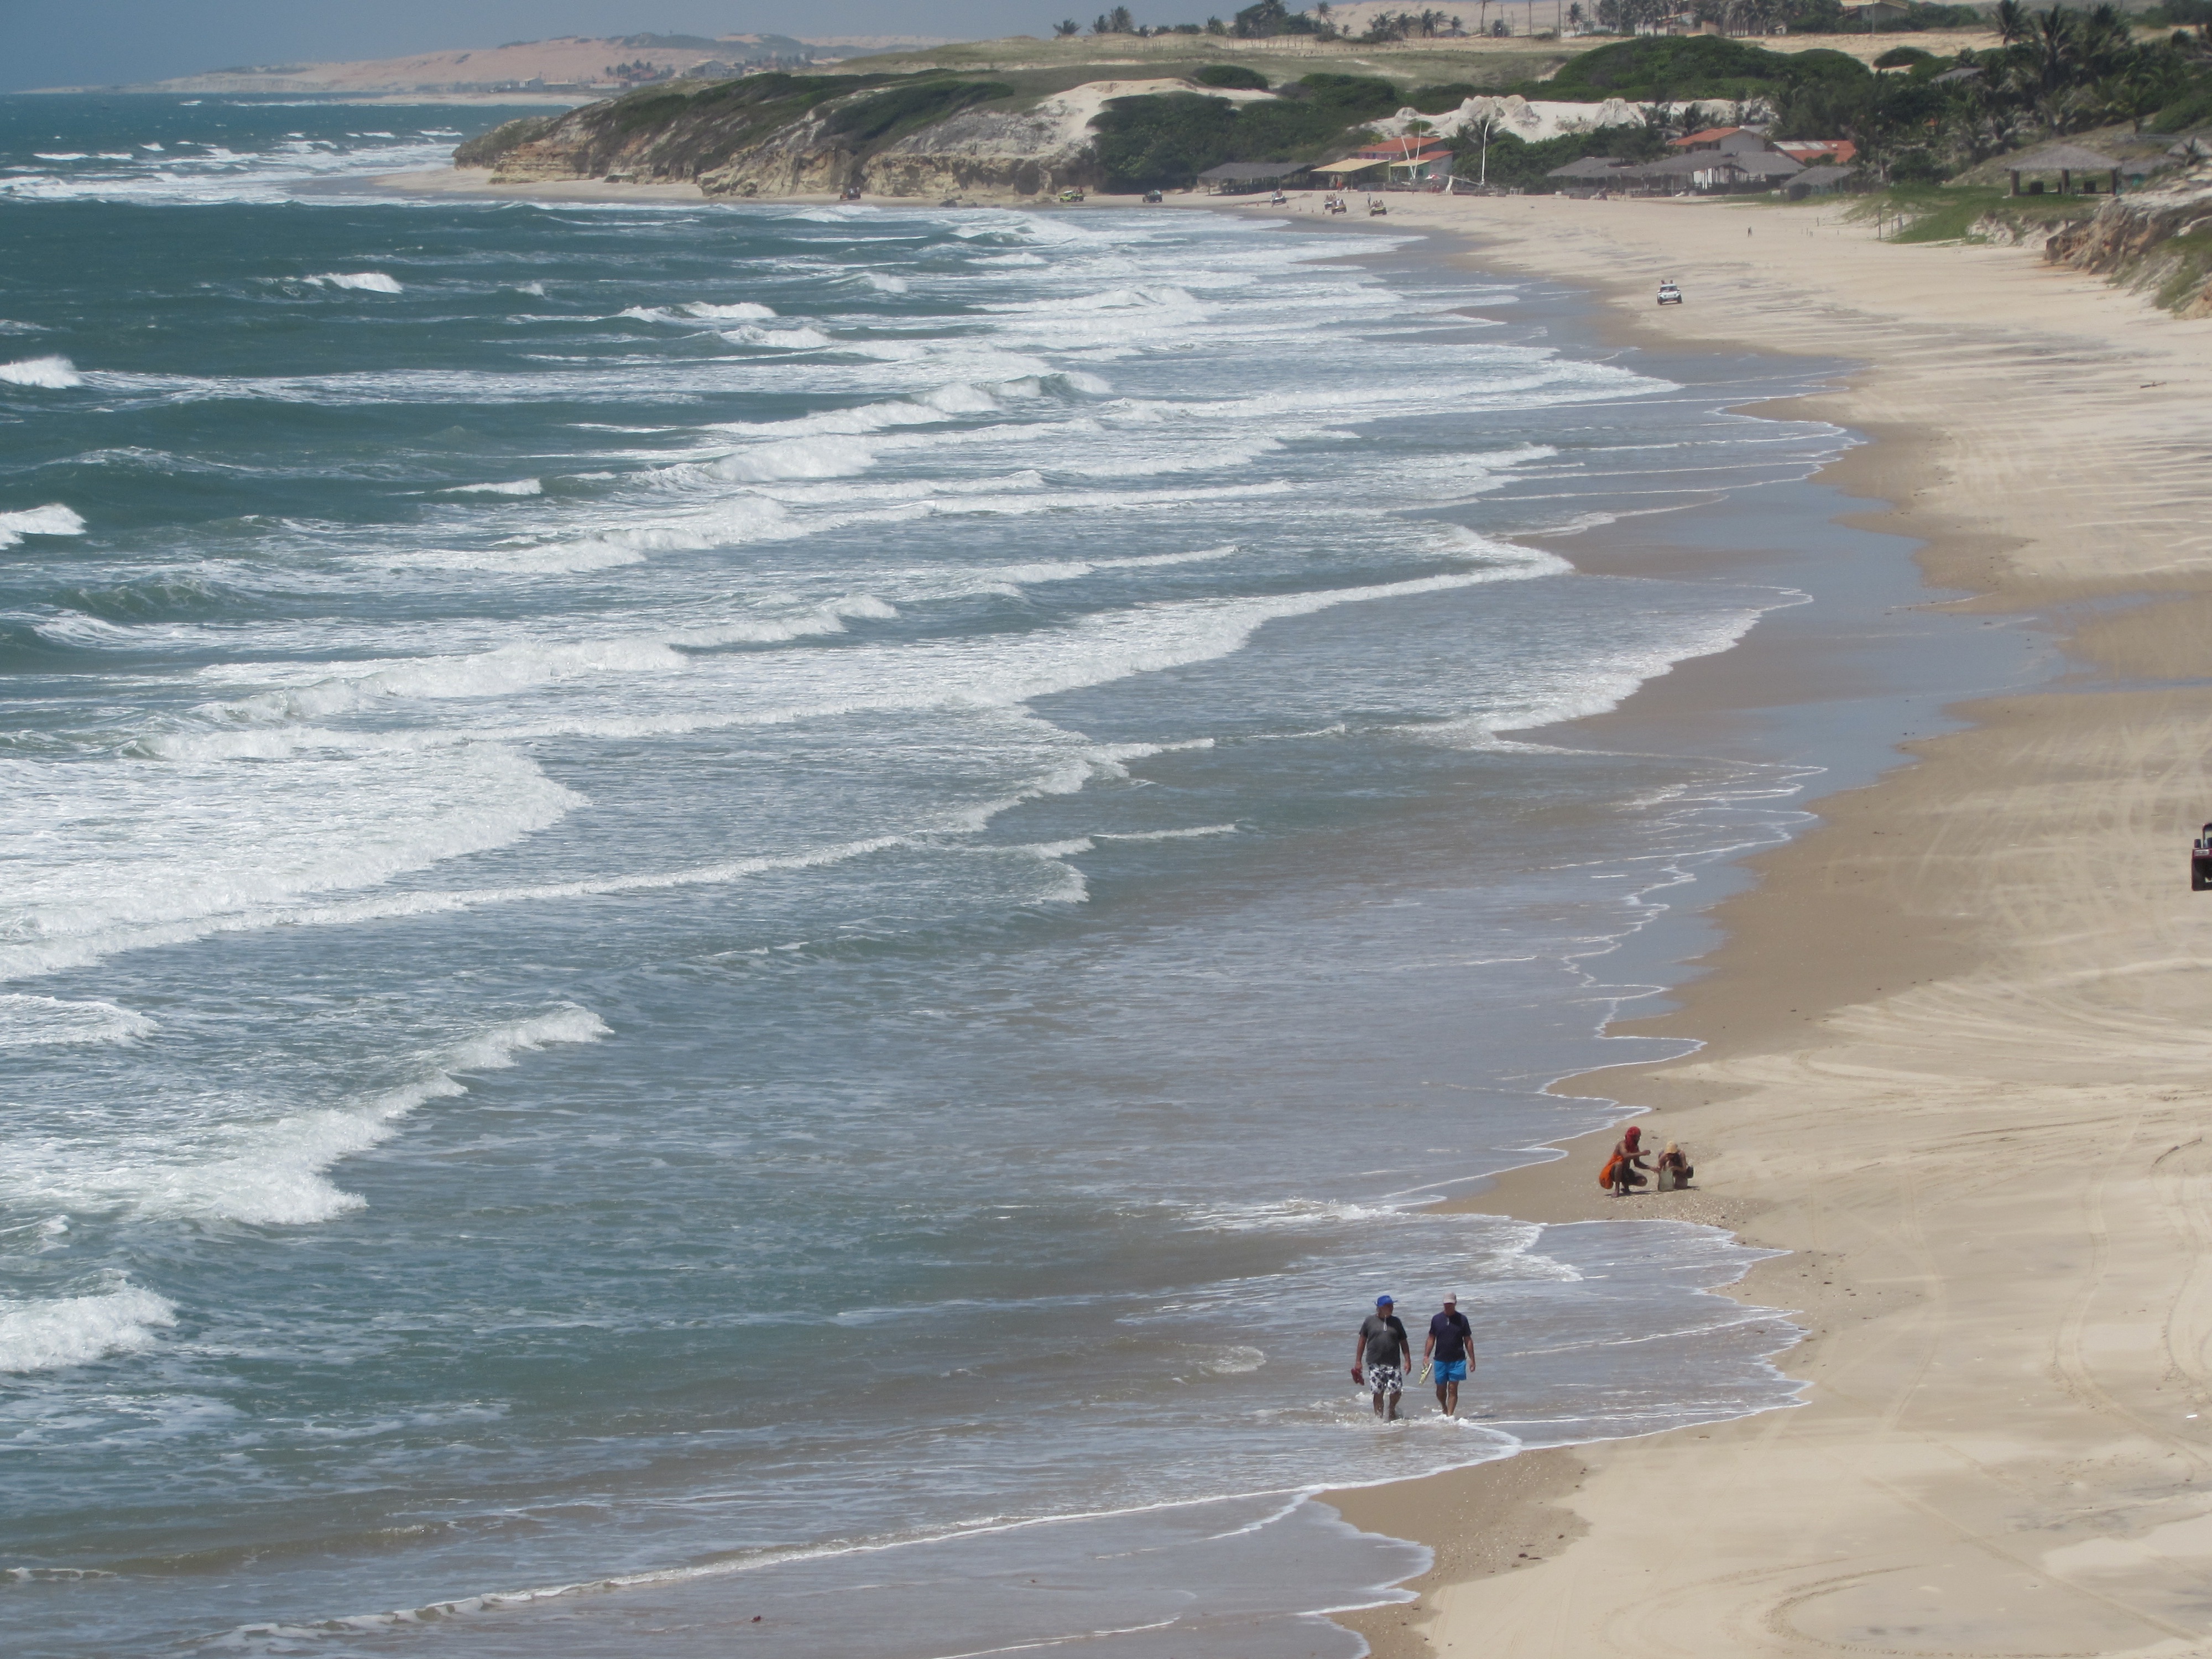
beach, landscape, sea, coast, nature, sand, ocean, shore, wave, vacation, cliff, bay, tourism, body of water, holidays, mar, sol, cape, beira mar, ceara, wind wave